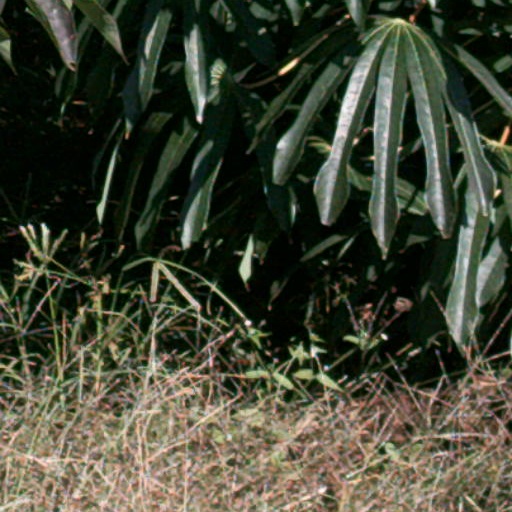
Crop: cassava